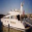
Label: ship